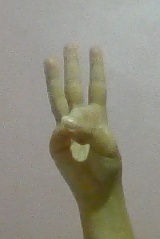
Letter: thaa